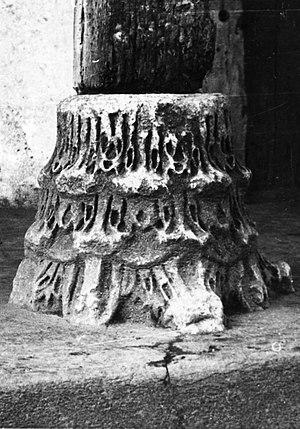
Ce chapiteau sert de base à un pilier de la métairie du château. Il est en marbre blanc de St-Béat et peut provenir de la villa romaine de Sana. Actuellement il est en partie ennoyé dans le béton
Sana est une commune rurale française située dans le département de la Haute-Garonne en région Occitanie.